Jan Daemen Cool

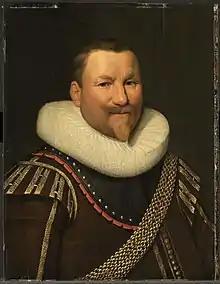
Portrait of Piet Hein, 1629 copy after a lost 1625 original by Daemen.

According to the RKD he was probably a pupil of the painter Daemen Cool. He married in Delft in 1613 to Agniesje Jaspersdr. In 1614, he was admitted into the Guild of St. Luke at Delft; but by 1618 he had returned to Rotterdam, and in 1623 he married Lysbeth, the widow of the painter Lowys Percelles. He is known as a follower of Michiel Jansz. van Mierevelt and made dated portraits. He influenced the painters Adam and Isaac Colonia and Ludolf de Jongh.